Pinwheel Galaxy

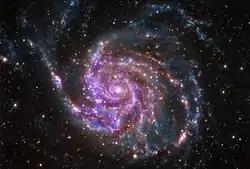
M101 – combined infrared, visible, and X-ray images

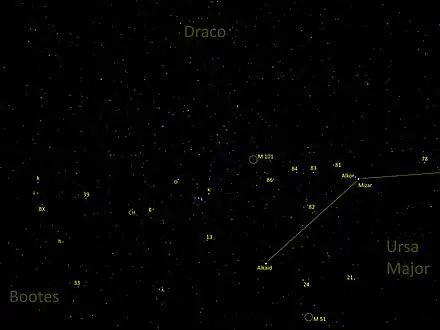
Dark sky image with some objects around Pinwheel Galaxy (M 101). The quarter in the lower right shows the tail of Ursa Major with the stars Mizar, Alcor and Alkaid.

M101 is a large galaxy, with a diameter of 252,000 light-years. By comparison, the Milky Way has a diameter of 87,400 light-years. It has around a trillion stars. It has a disk mass on the order of 100 billion solar masses, along with a small central bulge of about 3 billion solar masses. Its characteristics can be compared to those of Andromeda Galaxy.